Albert Brown Chandler

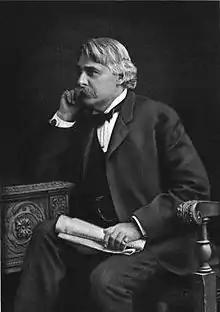
Chandler as depicted in 1903's "Genealogical and Family History of the State of Vermont"

Albert Brown Chandler (August 20, 1840 – February 23, 1923) was an American corporate executive. He was notable for his association with Abraham Lincoln during Chandler's service as a War Department telegraph operator during the American Civil War, and his later work as president of the Postal Telegraph Company.